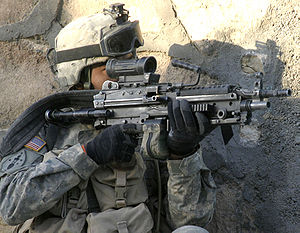
M249 SAW
Amerikansk soldat med en kompakt udgave af M249
M249 Squad Automatic Weapon er et let maskingevær der bruges af USA's militær. Det er en betegnelse for en variant af FN Minimi. Begge produceres af belgiske Fabrique Nationale og bruger 5.56 x 45 mm NATO ammunition.